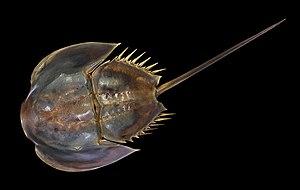
Les Limulidés sont la famille d'arthropodes chélicérés regroupant les limules modernes. Ce sont des arthropodes marins ressemblant à des crabes ayant une forme de fer à cheval.
Les Arthropodes — du grec arthron « articulation » et podos « pied », aussi appelés « articulés » — sont un embranchement d'animaux protostomiens dont le plan d'organisation est caractérisé par un corps segmenté. Ils sont formés de métamères hétéronomes munis chacun d'une paire d'appendices articulés et recouvert d'une cuticule ou d'une carapace rigide, qui constitue leur exosquelette, dans la plupart des cas constitué de chitine. Leur mue permet, en changeant périodiquement leur squelette externe, de grandir en taille ou d'acquérir de nouveaux organes, voire de changer de forme. Ils seraient apparus il y a 543 millions d'années.
Les Chélicérés ou Chélicérates, nom signifiant « doté de chélicères », forment un sous-embranchement de l'embranchement des Arthropodes qui comprend les classes actuelles des arachnides, des pycnogonides, et des mérostomes. Ces animaux, pour la plupart prédateurs, ont survécu après l'extinction des trilobites, arthropodes marins très communs du paléozoïque. La plupart des chélicérés marins, comprenant notamment les euryptérides, sont maintenant éteints.